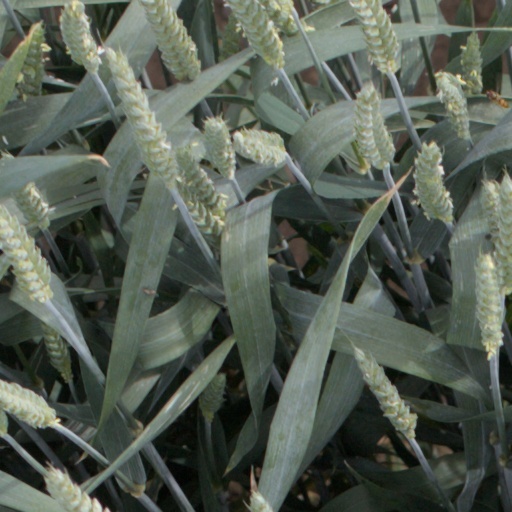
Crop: wheat